Greek junta

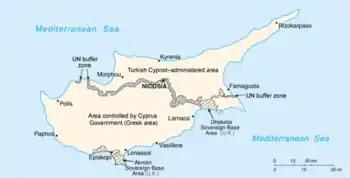
Map showing the division of Cyprus

In an anti-junta protest, on 23 May 1973, HNS "Velos", under the command of Commander Nikolaos Pappas, refused to return to Greece after participating in a NATO exercise and remained anchored at Fiumicino, Italy. During a patrol with other NATO vessels between continental Italy and Sardinia, the commander and the officers heard over the radio that a number of fellow naval officers had been arrested in Greece. Commander Pappas was involved in a group of democratic officers who remained loyal to their oath to obey the Constitution and planned to act against the junta. Evangelos Averoff also participated in the "Velos" mutiny, for which he was later arrested as an "instigator".